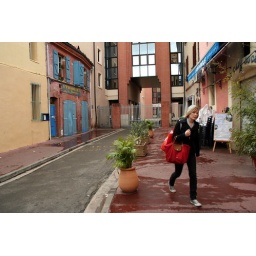
blue pink and red, in the pink city: toulouse